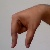
The image shows a hand gesture representing the letter 'Q' in Indian Sign Language.